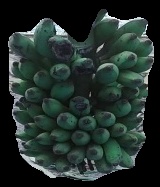
Variety: elakki-bale
Grade: grade3